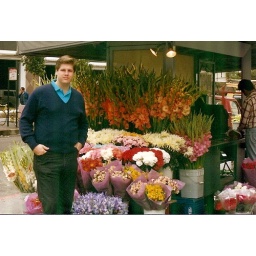
A flower stand on the street in San Fransico.